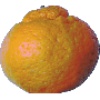
Label: Mandarine 1